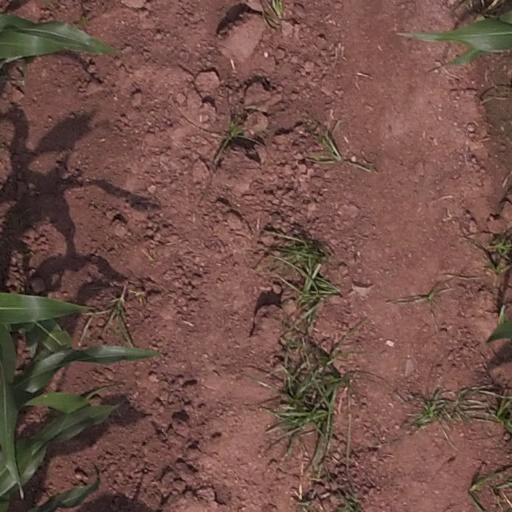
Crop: maize; corn